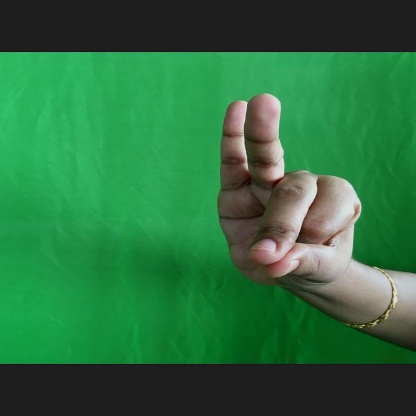
Mudra: Bramaram